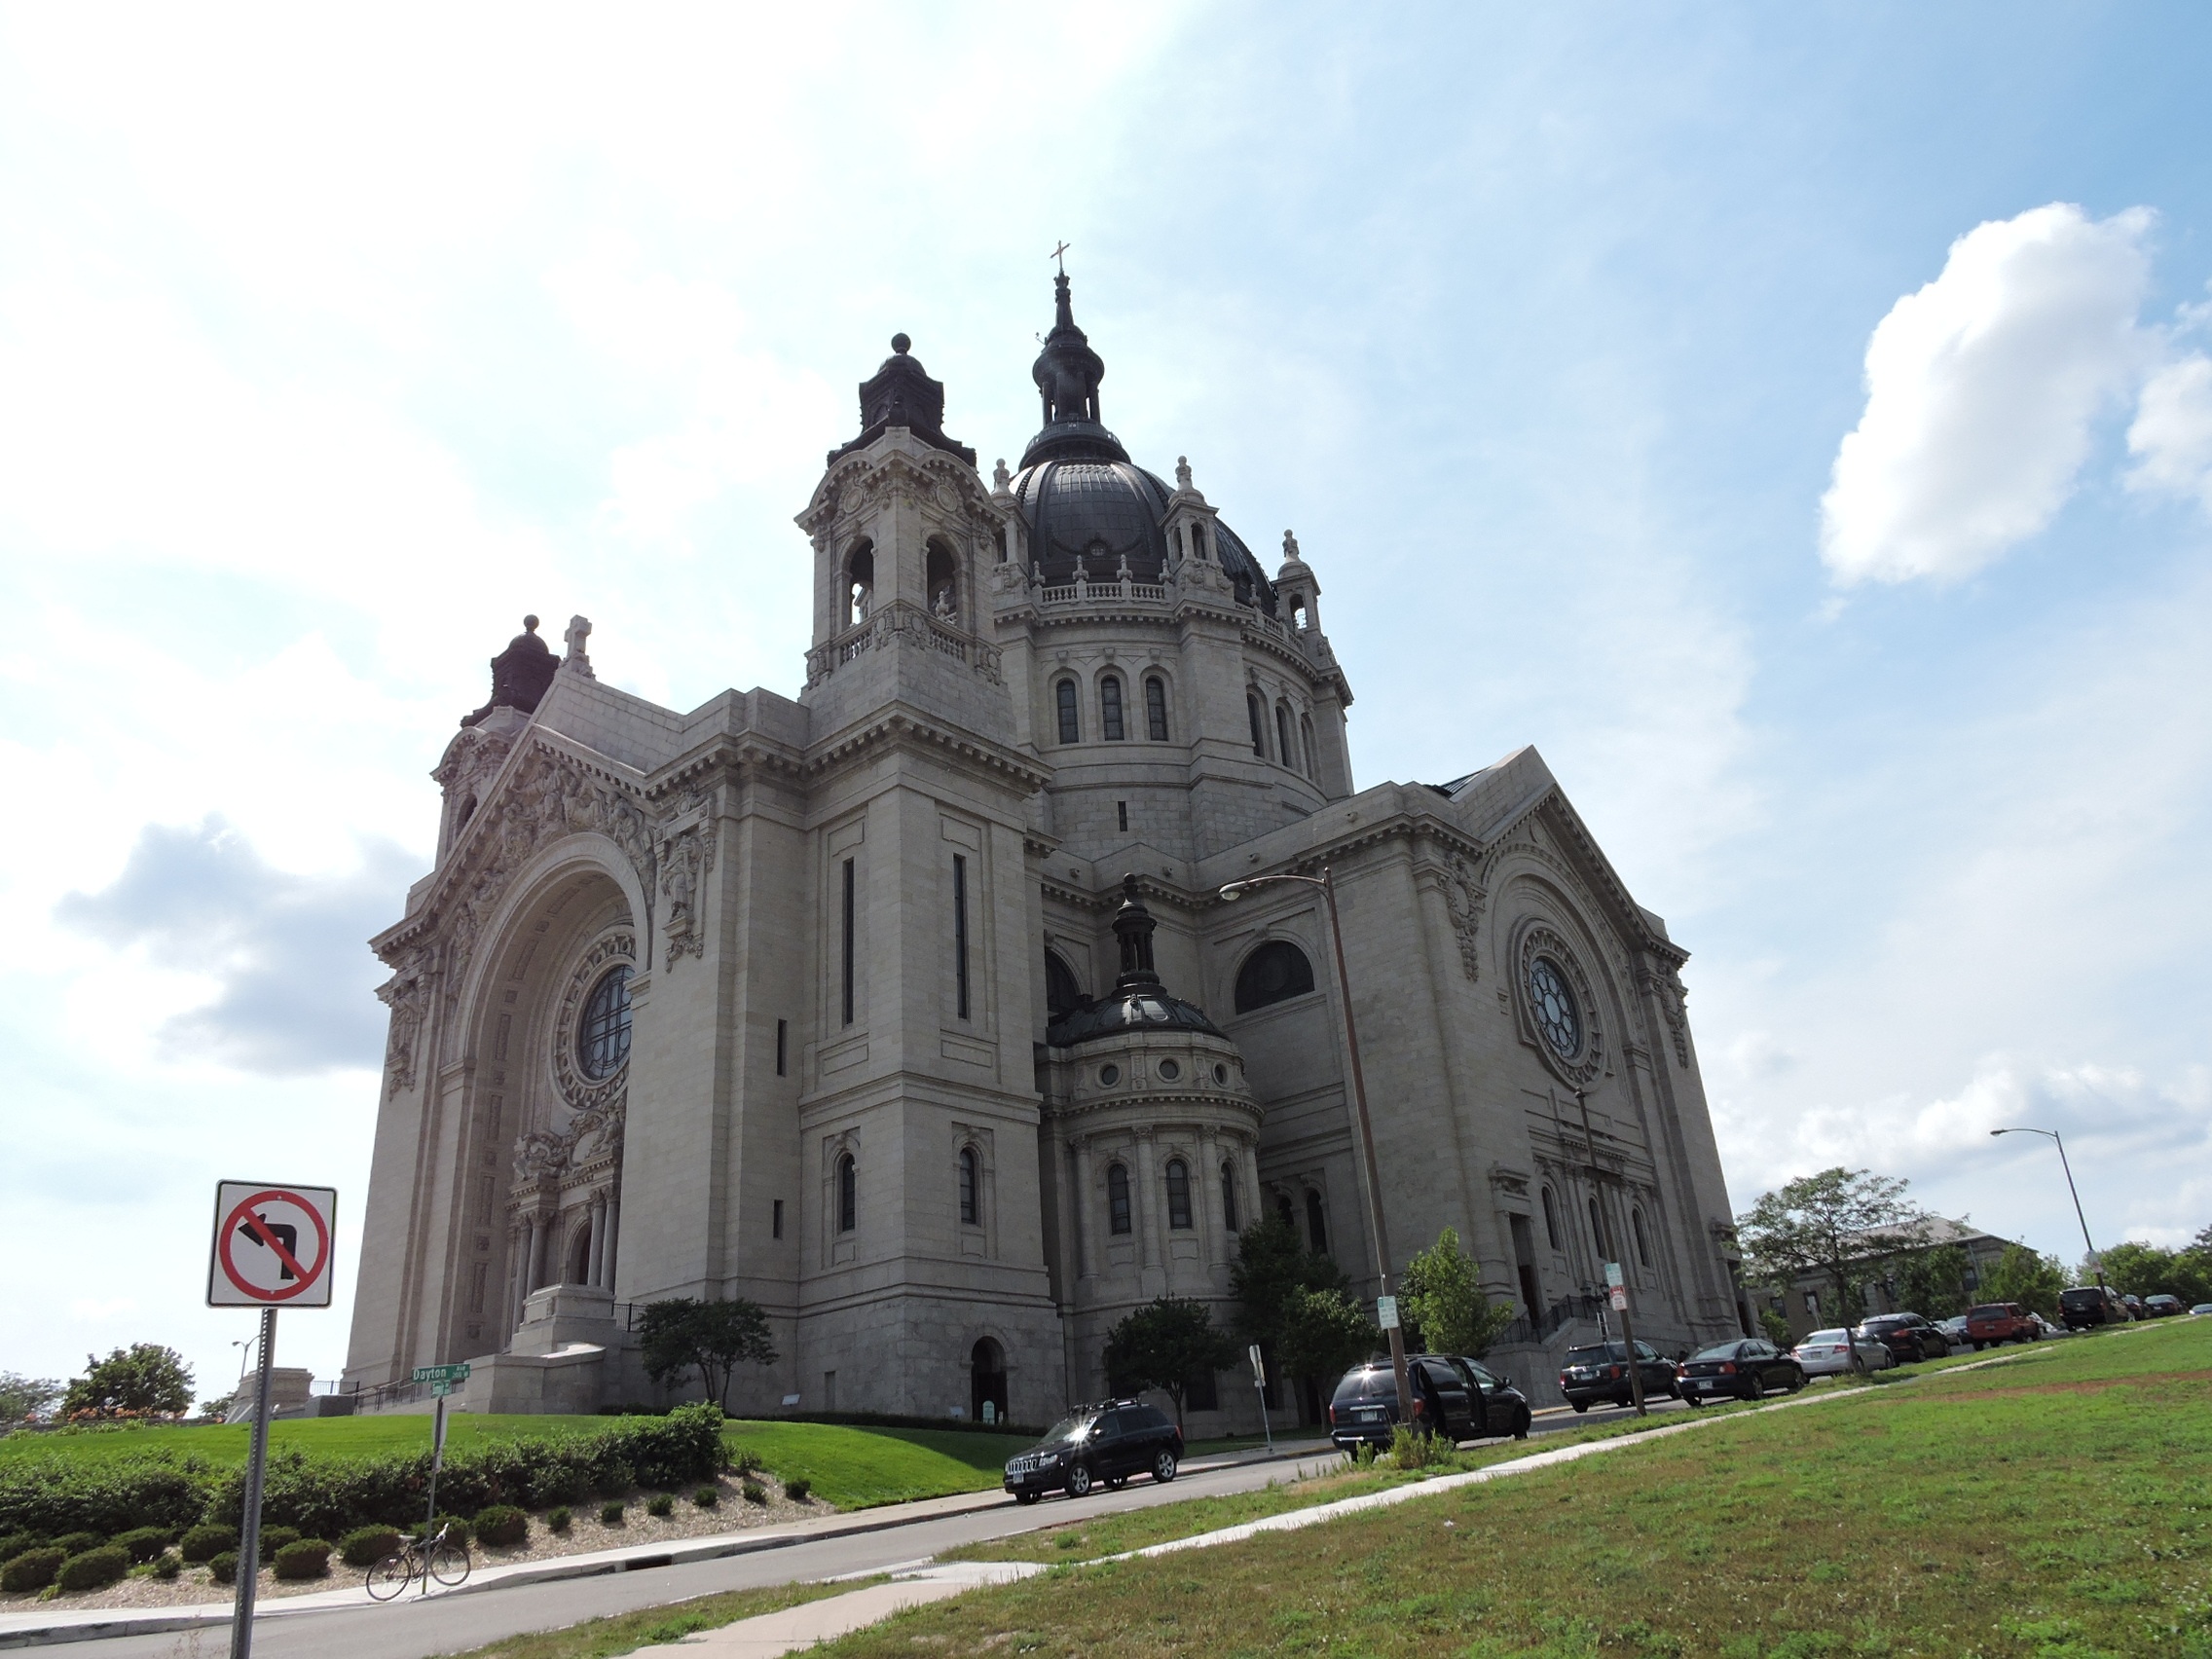
architecture, building, city, religion, landmark, church, cathedral, chapel, historic, gothic, place of worship, catholic, monastery, saint, abbey, basilica, dome, minneapolis, historic site